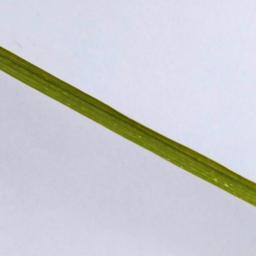
Label: Rice___Healthy